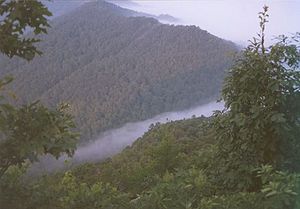
Cumberland Gap
Tåge ved Cumberland Gap
Cumberland Gap er et pas gennem Cumberlandbjergene i Appalacherne. Det ligger, hvor de amerikanske stater Tennessee, Kentucky og Virginia mødes. Det er kendt i amerikansk historie som den eneste passage gennem de nedre Appalacher og for sin vigtige rolle som en del af Wilderness Road og er i dag en del af Cumberland Gap National Historical Park. Cumberland Gap blev opdaget i 1750 af dr. Thomas Walker, en læge og opdagelsesrejsende fra Virginia. Efter at have været blevet anvendt af indianerne i mange år blev stien udvidet af en gruppe skovhuggere under ledelse af Daniel Boone, hvorved den blev anvendelig for pionerer, som brugte den for at komme ind i de vestlige grænseegne i Kentucky og Tennessee.